Asclepias angustifolia

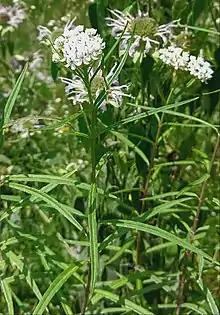
"Asc. angustifolia"

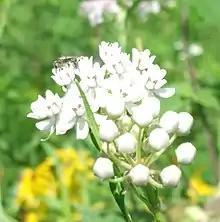
"A. angustifolia", with known pollinator "Ceratina sp. -" Pat Mahon 2020

Asclepias angustifolia, commonly called the Arizona milkweed, is an endemic species of milkweed native only to Arizona.